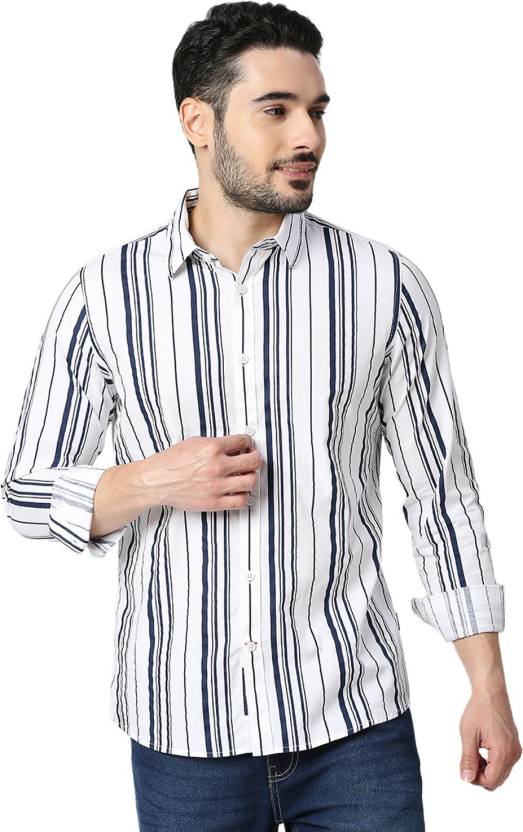
Product: Men Slim Fit Striped Button Down Collar Casual Shirt
Price: ₹659
Colors: White
Pattern: Striped